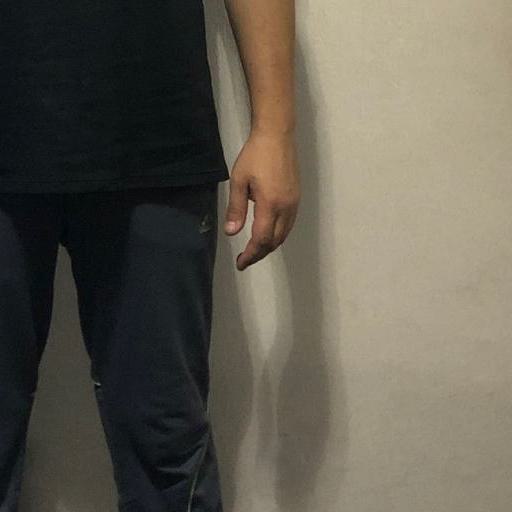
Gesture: no_gesture